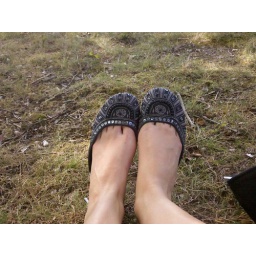
my woman outside in her house shoes